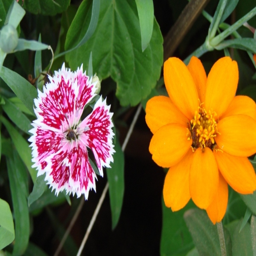
fusion ... not on the same plant , just growing nearby